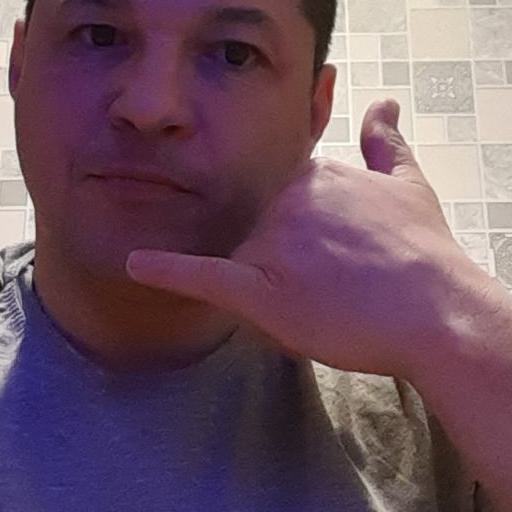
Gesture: call